Lerista labialis

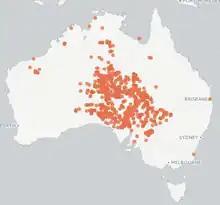
Lerista labialis Distribution

Southern sandsliders are found throughout the desert plains of Western Australia, the Northern Territory, Western Queensland and New South Wales.